Chris Pirillo

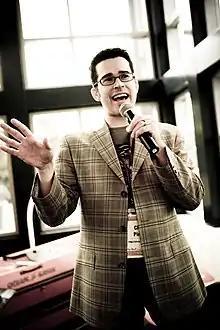
Pirillo speaking at Gnomedex in 2007

Chris Pirillo is an American entrepreneur and former television personality. He is the founder and former CEO of LockerGnome, Inc., a network of technology-focused blogs, web forums, mailing lists, and online communities that operated from 1996 to 2015. Pirillo was also a host of "Call for Help," a call-in tech support show which aired on TechTV from 2001 to 2003. From 2001 to 2011, he hosted Gnomedex, a single-track technology conference.